Liquid Jungle Lab

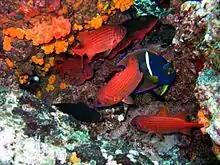
Tropical underwater habitat of the Liquid Jungle Lab

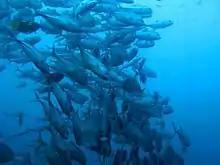
Pelagic fish aggregation near Isla Pacora, Liquid Jungle Lab

A multi-disciplinary approach to research in Terrestrial and Marine Tropical Ecology are conducted between a consortium of scientists and researchers from the Woods Hole Oceanographic Institution, the Smithsonian Tropical Research Institute, and Real Jardin Botanico de Madrid. These organizations and visiting scientists and students use the marine lab facilities and experimental farm to conduct primary and applied research in the fields of tropical island ecology, marine biology, physical oceanography, marine biogeochemistry, aquaculture, genetics, molecular biology, herpetology, botany, ornithology, entomology, ecosystem conservation, island biogeography, geology, fisheries management, tropical forest ecology, agro-forestry, veterinary science, and organic agriculture.